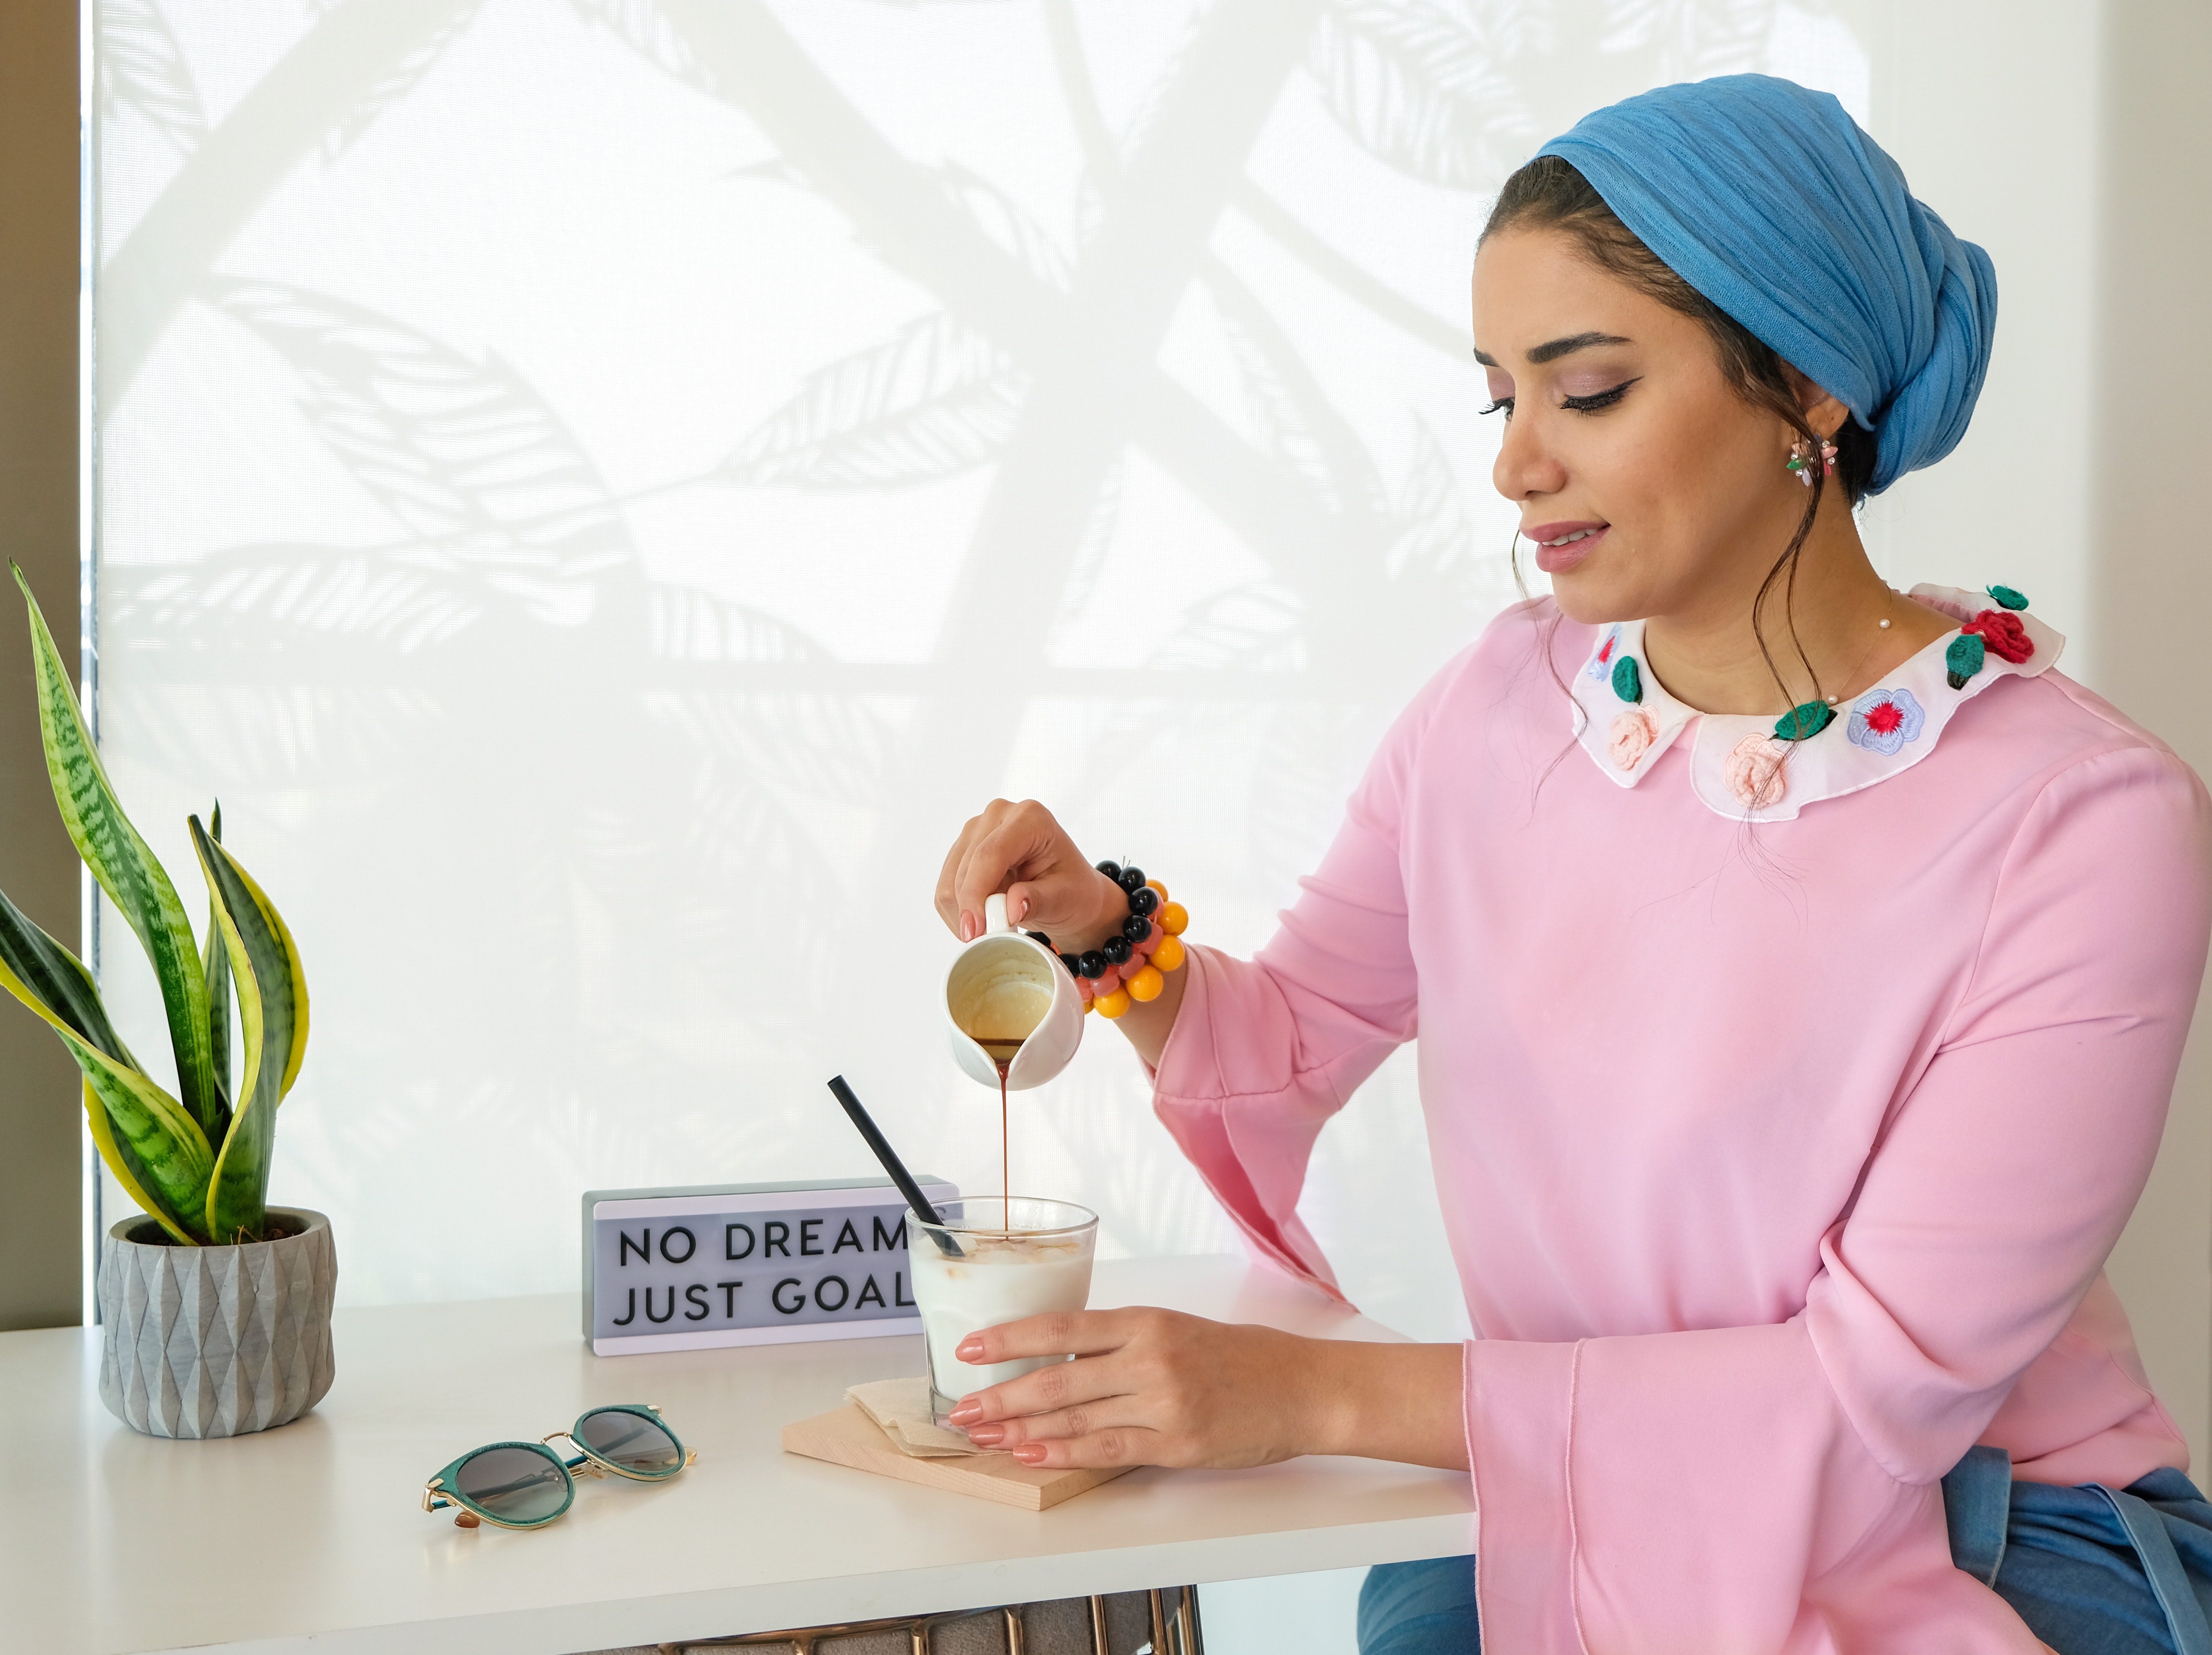
adult, beautiful, drink, drinking glass, eyewear, food, hijab, house, indoors, looking, person, plant, pour, pouring, preparation, pretty, quote, room, service, sit, sunglasses, table, text, wear, woman, work, young